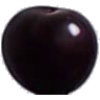
Label: Cherry Wax Black 1